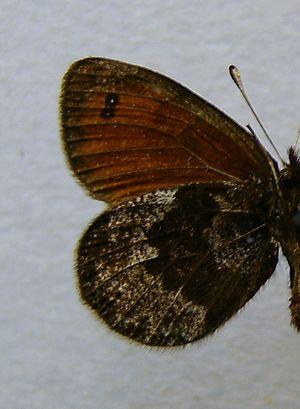
Le Moiré chamoisé est un lépidoptère appartenant à la famille des Nymphalidae, à la sous-famille des Satyrinae et au genre Erebia.